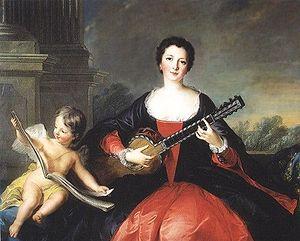
Cet article recense la liste des œuvres musicales du compositeur italien Luigi Boccherini. Les œuvres de Boccherini ont été cataloguées par le musicologue français Yves Gérard dans le catalogue Gérard, publié à Londres, d'où la lettre « G » faisant référence à cette publication.
Philippine Élisabeth Charlotte d'Orléans, dite Mademoiselle de Beaujolais, née le 18 décembre 1714 et morte le 21 mai 1734, était l'une des nombreuses filles du Régent, Philippe d'Orléans et de Françoise-Marie de Bourbon, fille légitimée de Louis XIV. Elle appartient à la maison capétienne d’Orléans.